2012 Holland Heineken House

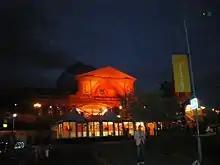
The front of the 2012 Holland Heinken House in Alexandra Palace

The 2012 Holland Heineken House was the Dutch meeting place for supporters, athletes and other followers during the 2012 Summer Olympics in London, organized by Heineken and NOC*NSF. It was the 11th edition of the Holland Heineken House since 1982. The 2012 Holland Heineken House opened its doors on the day of the opening ceremony on 27 July 2012 and closed on the day of the closing ceremony, 12 August 2012. Due to the expected numbers of visitors, tickets were sold in advance. With about six thousand visitors per day, over hundred thousand visitors the venue during the Games.